Bullet

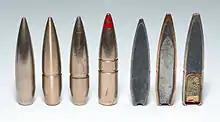
7.5×55mm Swiss full metal jacket, armor piercing, tracer, and spitzer projectiles. The three bullets on the right show cannelure evolution

A bullet is a kinetic projectile, a component of firearm ammunition that is shot from a gun barrel. They are made of a variety of materials, such as copper, lead, steel, polymer, rubber and even wax; and are made in various shapes and constructions (depending on the intended applications), including specialized functions such as hunting, target shooting, training, and combat. Bullets are often tapered, making them more aerodynamic. Bullet size is expressed by weight and diameter (referred to as "caliber") in both imperial and metric measurement systems. Bullets do not normally contain explosives but strike or damage the intended target by transferring kinetic energy upon impact and penetration.